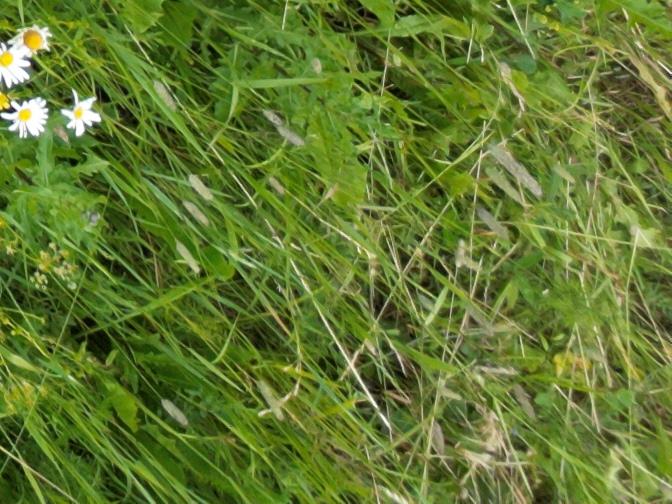
Flowers visible:  daisy flowers,  daisy flowers,  daisy flowers,  daisy flowers